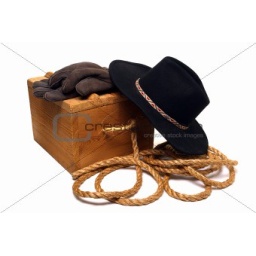
Black western cowboy hat over wooden box